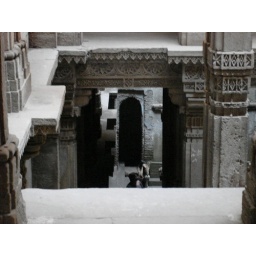
A girl sitting near the well....